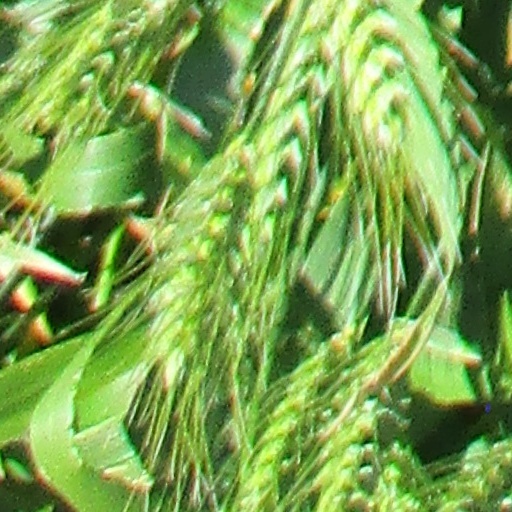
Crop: wheat